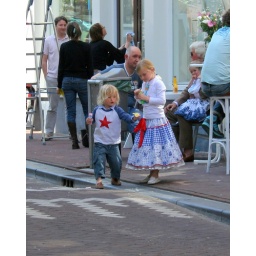
Little girl in traditional dress